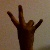
The image shows a hand gesture representing the number 7 in Indian Sign Language.